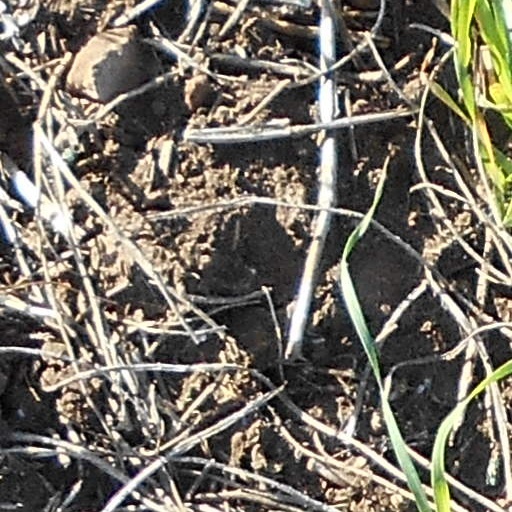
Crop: wheat